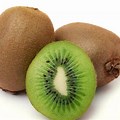
Label: Kiwi